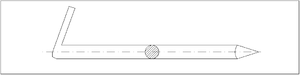
Søm / Typer og varianter / Hager / hagestifter / telefonhager
Hage
"Et søm, der også kaldes spiger er en stiftformet, spidst objekt af metal, typisk stål, jern eller messing; messing benyttes af æstetiske hensyn, fordi metallet ikke ruster, eller fordi det ikke er magnetisk. De kan evt. være overtrukket med et lag zink som rustbeskyttelse. Dette kan enten ske ad galvanisk vej eller ved varmforzinkning. Søm anvendes til at fastgøre ting med. Det kan f.eks. være træ mod træ eller træ mod beton. De længste søm er syvtommersøm, et ord der også er gået over i sproget i overført betydning – ""slå noget fast med syvtommersøm"" – at pointere noget med særlig vægt.